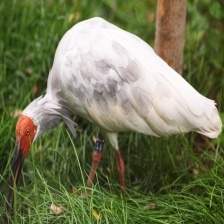
Species: ASIAN CRESTED IBIS
Scientific name: NIPPONIA NIPPON